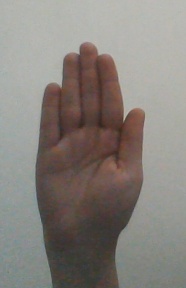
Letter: seen